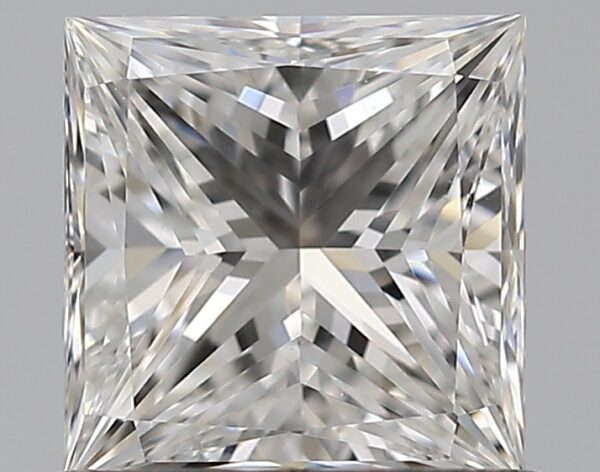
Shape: princess
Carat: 0.7
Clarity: VVS1
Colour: F
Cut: EX
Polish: EX
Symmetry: VG
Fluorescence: N
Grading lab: GIA
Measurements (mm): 5.08 x 4.96 x 3.43